Buildings at 1200–1206 Washington Street

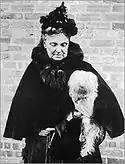
Henrietta Green and C. Dewey, c. 1900

In the 1890s, the Buildings at 1200–1206 Washington Street were built by the Hoboken Land and Improvement Company, by the architect Charles Fall. They are located between 12th Street and 13th Street on the west side of Washington Street, a commercial district with many retail stores and restaurants. The five-story complex is roughly 2 blocks south of Weehawken Cove, the former site of the Hudson Tea Building, and 2 blocks west of the Hudson River. The entire complex is the full length of Washington Street between 12th and 13th Streets, with several rows of apartments wrapping around the corners of both streets, and in total the Yellow Flats contain 174 living units. The addresses listed under the National Register of Historic Places are specifically 1200, 1202, 1204 and 1206. A large fire in January 2008 caused major damage to the complex; the damage has since been repaired.